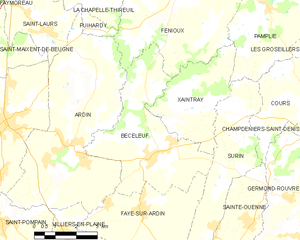
Carte des communes françaises Béceleuf